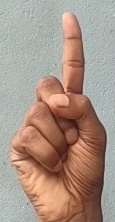
ASL sign: 1